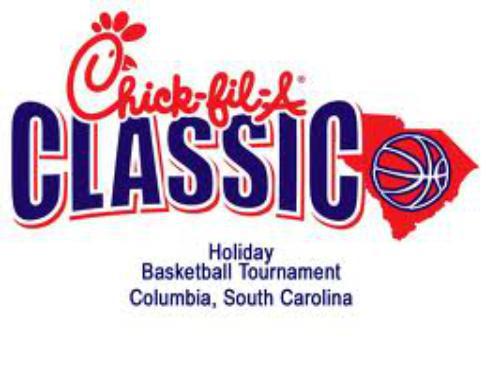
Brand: Chick-fil-A
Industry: Food